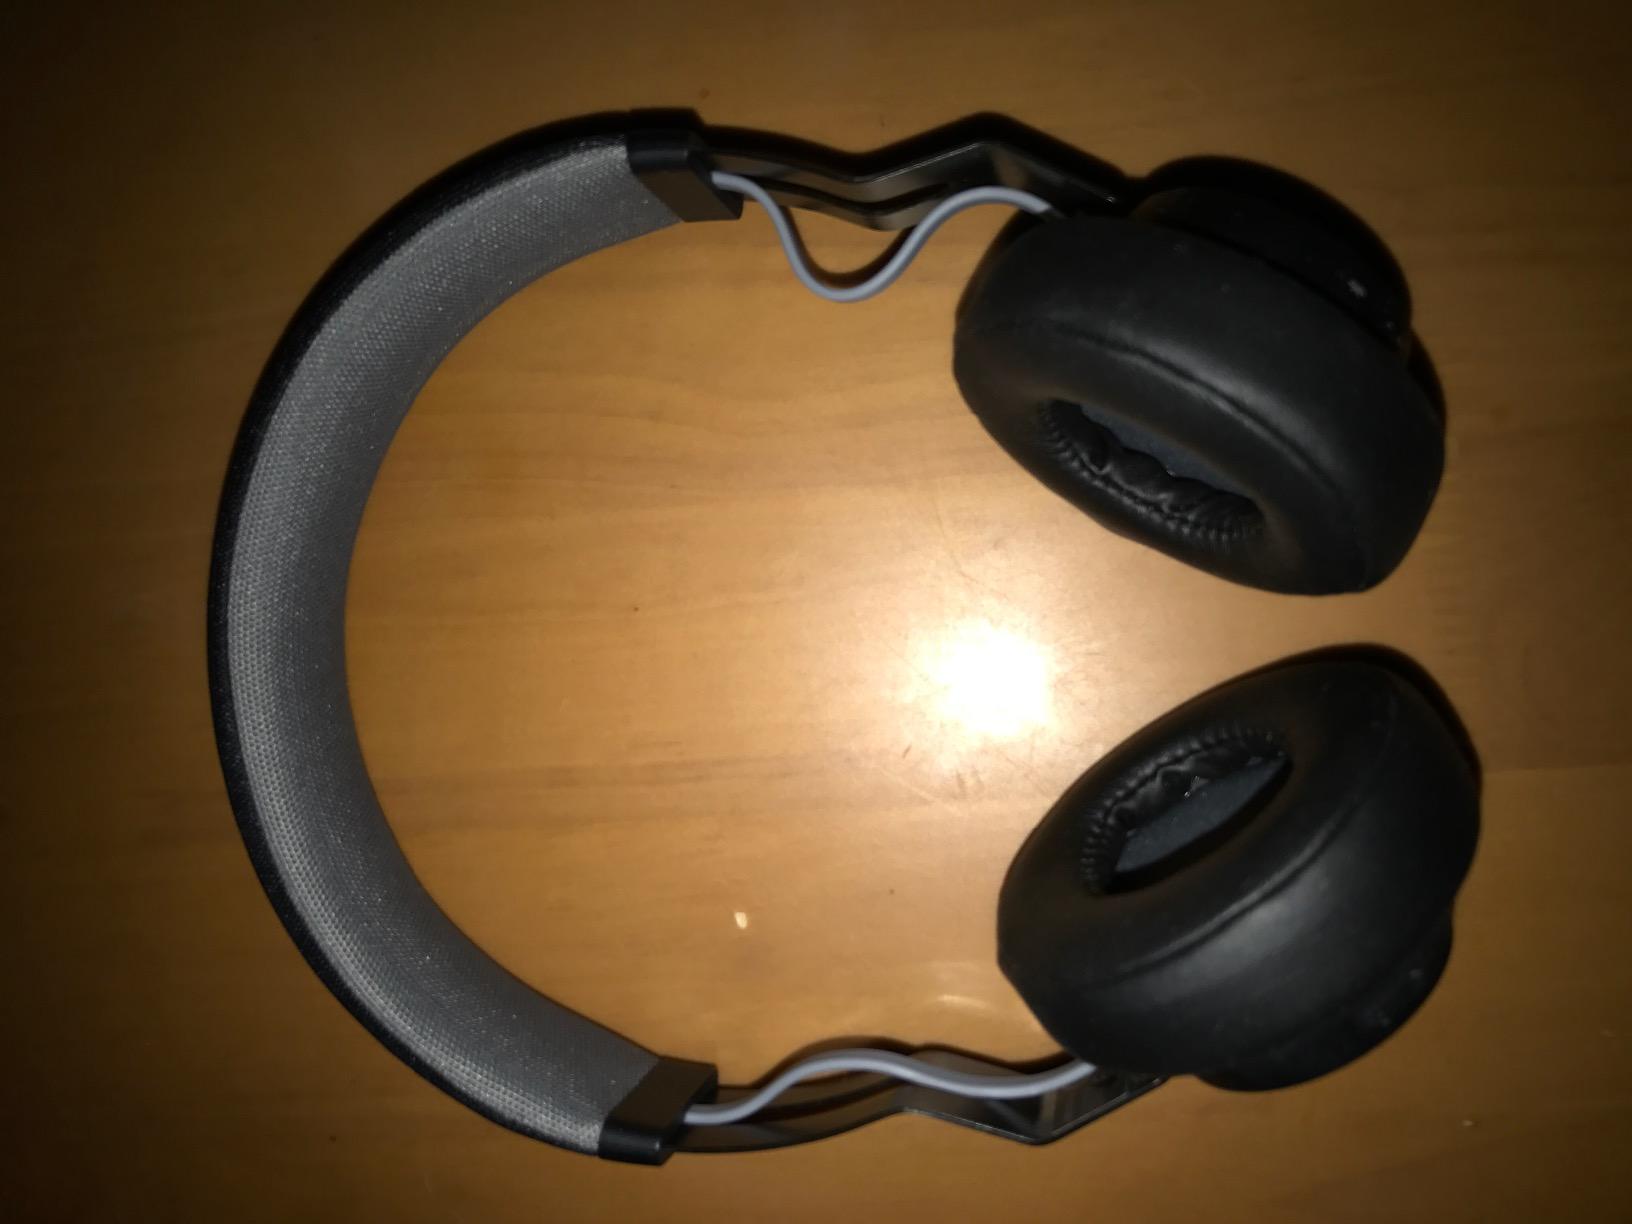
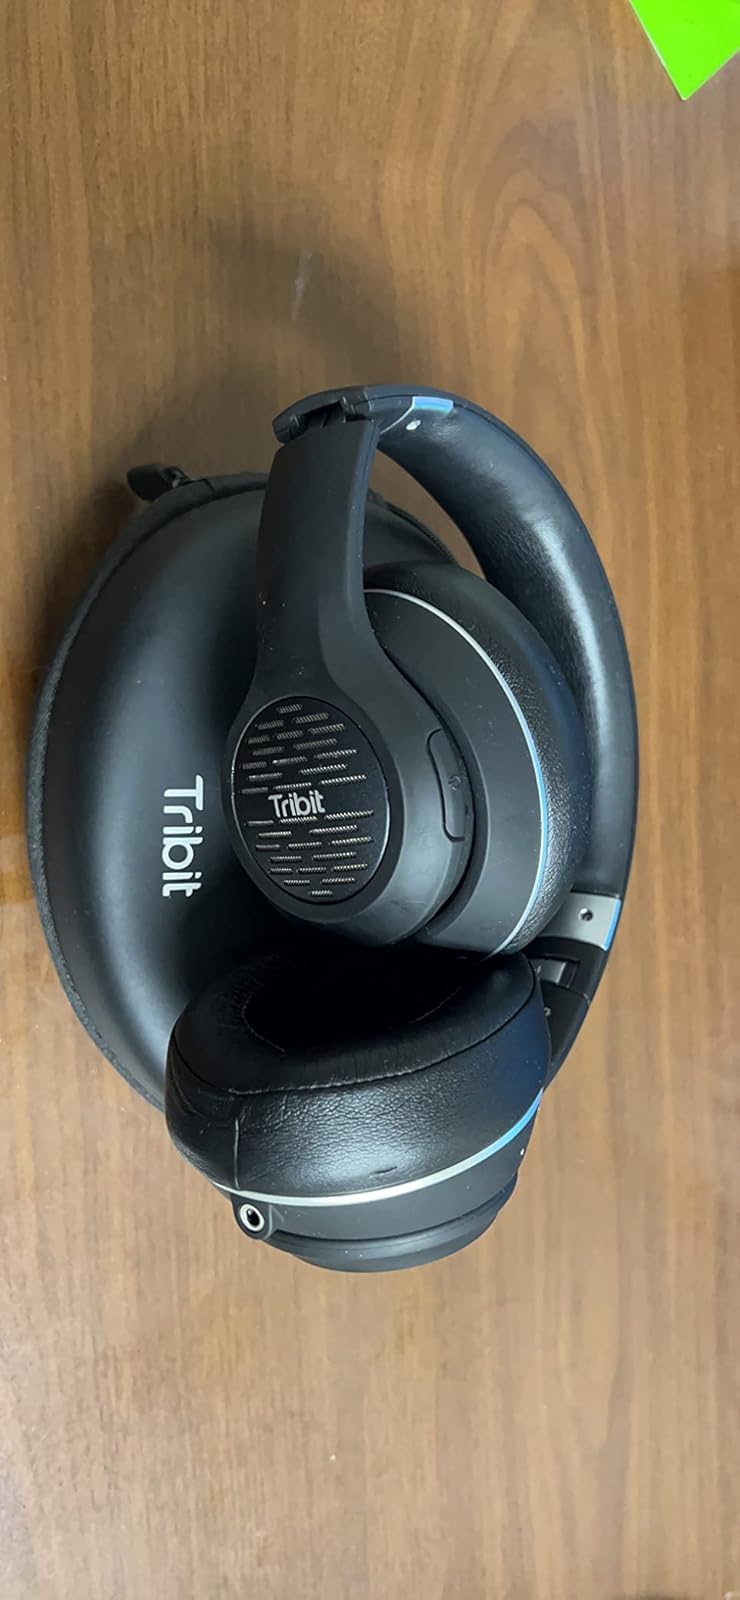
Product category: headphones
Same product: no